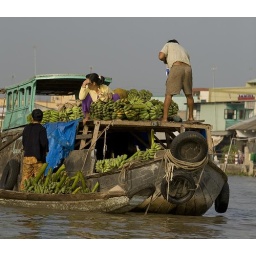
A banana boat by Phong Dien Floating Market